6th SS Mountain Division Nord

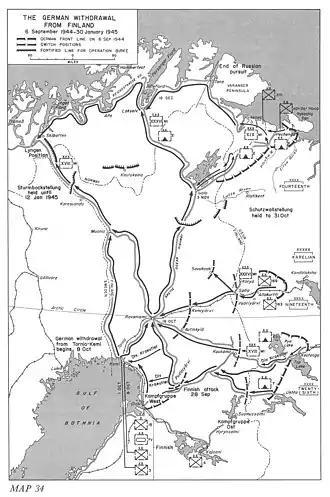
Operation Birke, the German evacuation from Finland.

The high casualties taken during Operation Barbarossa led to almost all of the Nord Division's original members being replaced by new reinforcements by January 1942, including by "Volksdeutsche" Germans from Hungary and Romania. On 20 April 1942, the division received a new commander, "SS-Brigadeführer" Matthias Kleinheisterkamp, after Franz Schreiber briefly assumed command in the interim from 1 April until his arrival. The division was used to guard nickel mines in Finland and later was planned to take part in another German offensive toward the railway. Before this could happen, on 24 April 1942 the Soviets launched an attack in the sector where SS Division Nord was. The 23rd Guards Rifle Division, the 8th Ski Brigade, and the 80th Independent Brigade made some initial advances before the SS troops counterattacked. The Soviet offensive was fought off and the front line remained static for the rest of 1942.